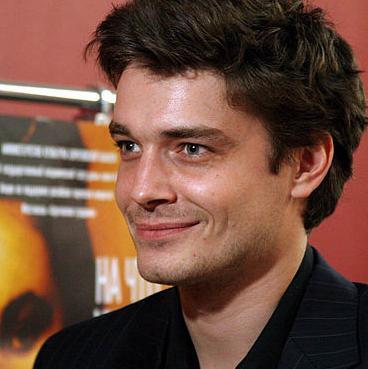
Age: 27